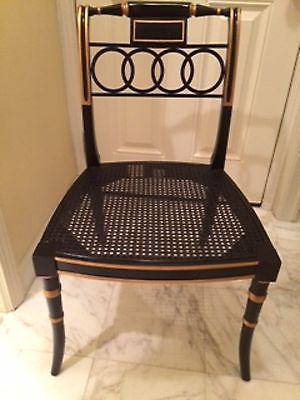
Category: chair